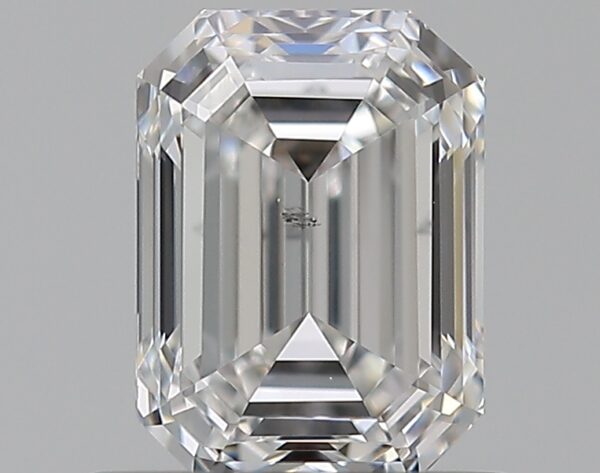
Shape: emerald
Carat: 0.73
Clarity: SI1
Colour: F
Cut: EX
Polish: EX
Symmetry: VG
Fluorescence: N
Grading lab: GIA
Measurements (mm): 5.88 x 4.3 x 2.94